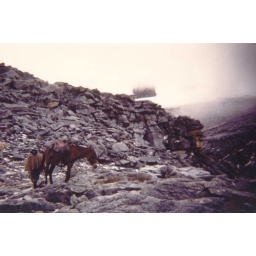
Devil's rock by horse (Colombia)